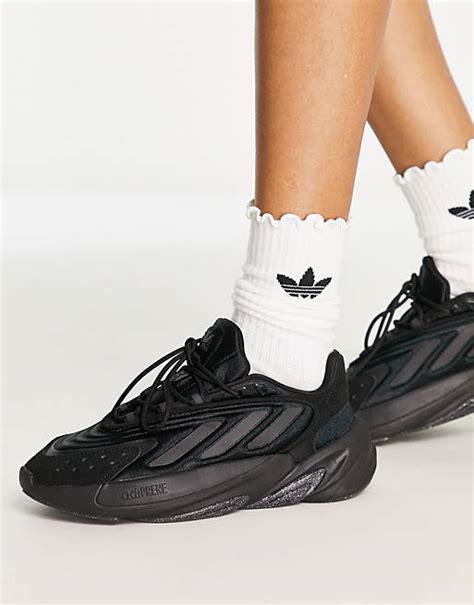
Brand: Adidas
Model: Ozelia